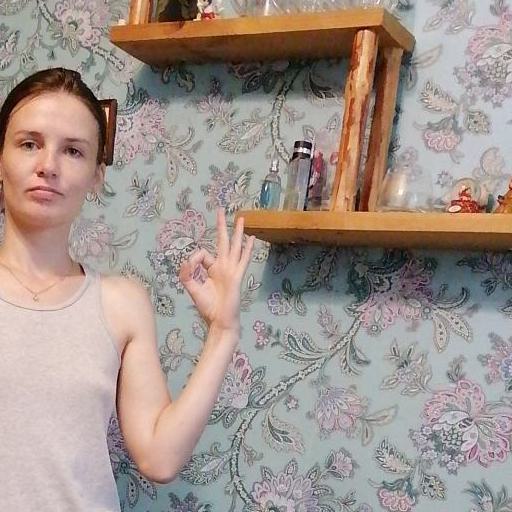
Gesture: ok